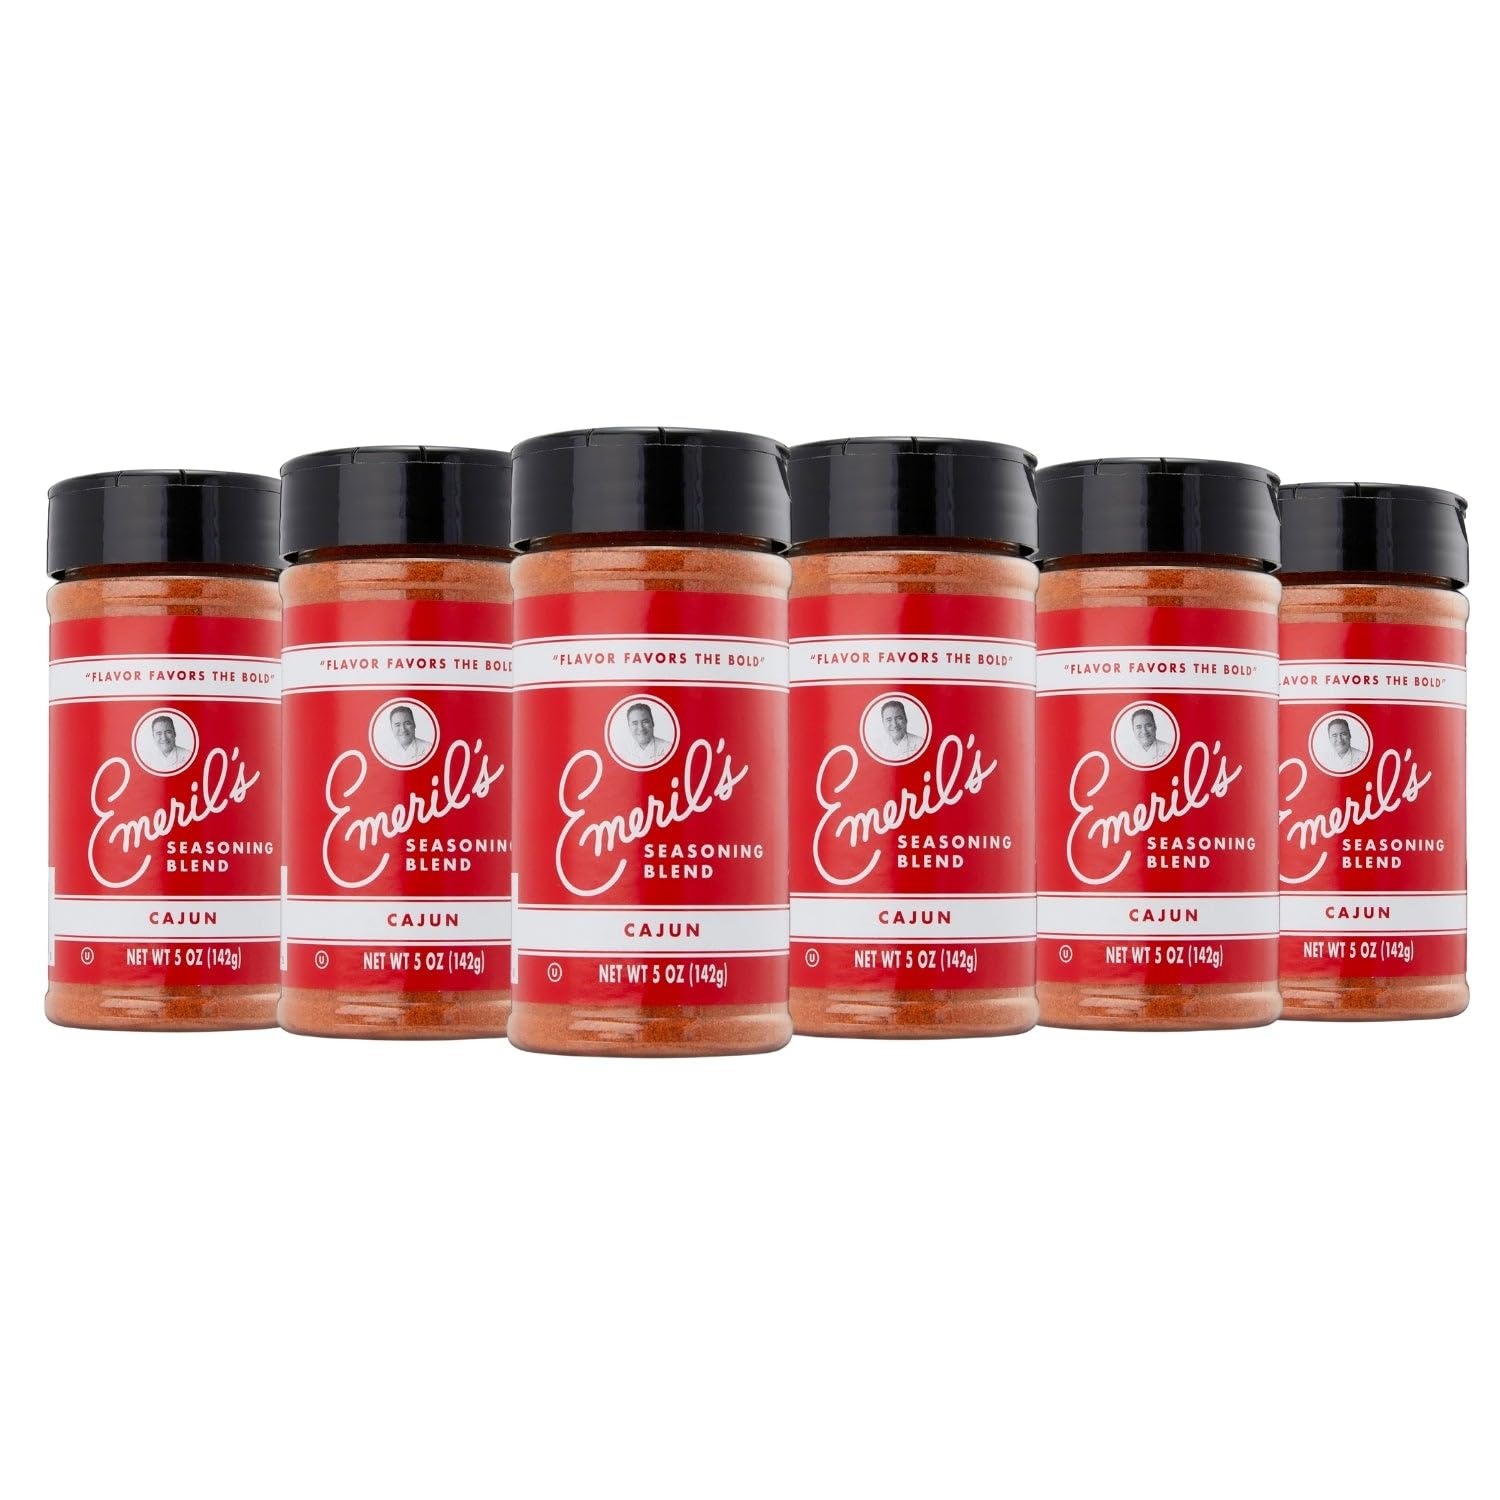
Item Name: Emeril Lagasse 5 Oz, 3-Pack and 6-Pack Seasoning Blend: Original Essence, Cajun, Blackened, Chicken Rub, Steak Rub and Rib Rub Best Seasonings and Spices for Cooking (Cajun - 6PK)
Bullet Point 1: Emeril's Seasonings - Each seasoning blend is Crafted by the world-renowned chef, these seasonings bring his signature bold flavors straight to your kitchen using a combination of fine herbs and spices to give your food a distinctive, robust flavor. Emeril's Seasonings are your go-to option for bringing a little magic to any dish, whether you're grilling, roasting, or sautéing.
Bullet Point 2: Inspiration for Cooking - Trying out new seasonings can inspire creativity in your cooking. With Emeril Lagasse's blends, you might discover new favorite dishes or ways to spice up old classics.
Bullet Point 3: Grilling Seasoning - Enhances the flavor of any grilled food with a perfect balance of zesty spices and smokey spices. Any grilled food, from tender steaks to colorful veggies, is elevated by it.
Bullet Point 4: Everyday Seasoning - Bursting with savory flavors like garlic, paprika, and spices, it adds a perfect zest to any dish. Whether sprinkled on meats or veggies, it elevates everyday cooking to delicious new heights with every shake.
Bullet Point 5: Chef's Choice - A zesty and flavorful mix of spices crafted by renowned chef Emeril Lagasse. Perfect for adding a bold kick to your favorite dishes.
Bullet Point 6: Convenient Resealable Packaging – Each 5oz bottle comes in a resealable container, keeping your spices fresh and easy to store in your pantry.
Product Description: Emeril Lagasse's **Seasoning Blend** delivers a powerhouse of bold, chef-inspired flavors designed to elevate every dish. Crafted with precision and passion, this versatile collection features **Original Essence, Cajun, Blackened, Chicken Rub, Steak Rub, and Rib Rub**, each expertly blended for **perfect seasoning on meats, seafood, and vegetables**. Whether you're **grilling burgers with the ultimate burger seasoning, enhancing seafood with a rich seafood seasoning, or perfecting fish with a flavorful fish seasoning**, these blends bring out the best in every bite. Coat **chicken drumsticks, turkey wings, or pork** with the robust **garlic seasoning and pork rub** for deep, savory flavors, or add a bold kick to your **steaks, ribs, and roasts**. Whether you're **grilling, roasting, sautéing, or smoking**, Emeril’s signature spice blends ensure **restaurant-quality taste at home**—because great cooking starts with great flavor!
Value: 30.0
Unit: Ounce

Price: 39.99